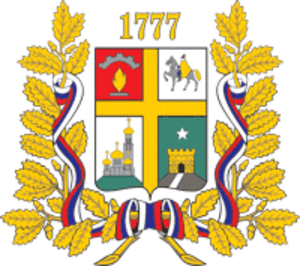
Stavropol est une ville de Russie et la capitale administrative du kraï de Stavropol. Sa population s'élevait à 420 015 habitants en 2014.
Ci-après la liste des villes de Russie dont la population était supérieure à 100 000 habitants au recensement de 2010. La capitale administrative des différents sujets fédéraux est indiquée en gras.